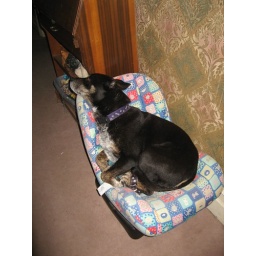
Poppy in child car seat